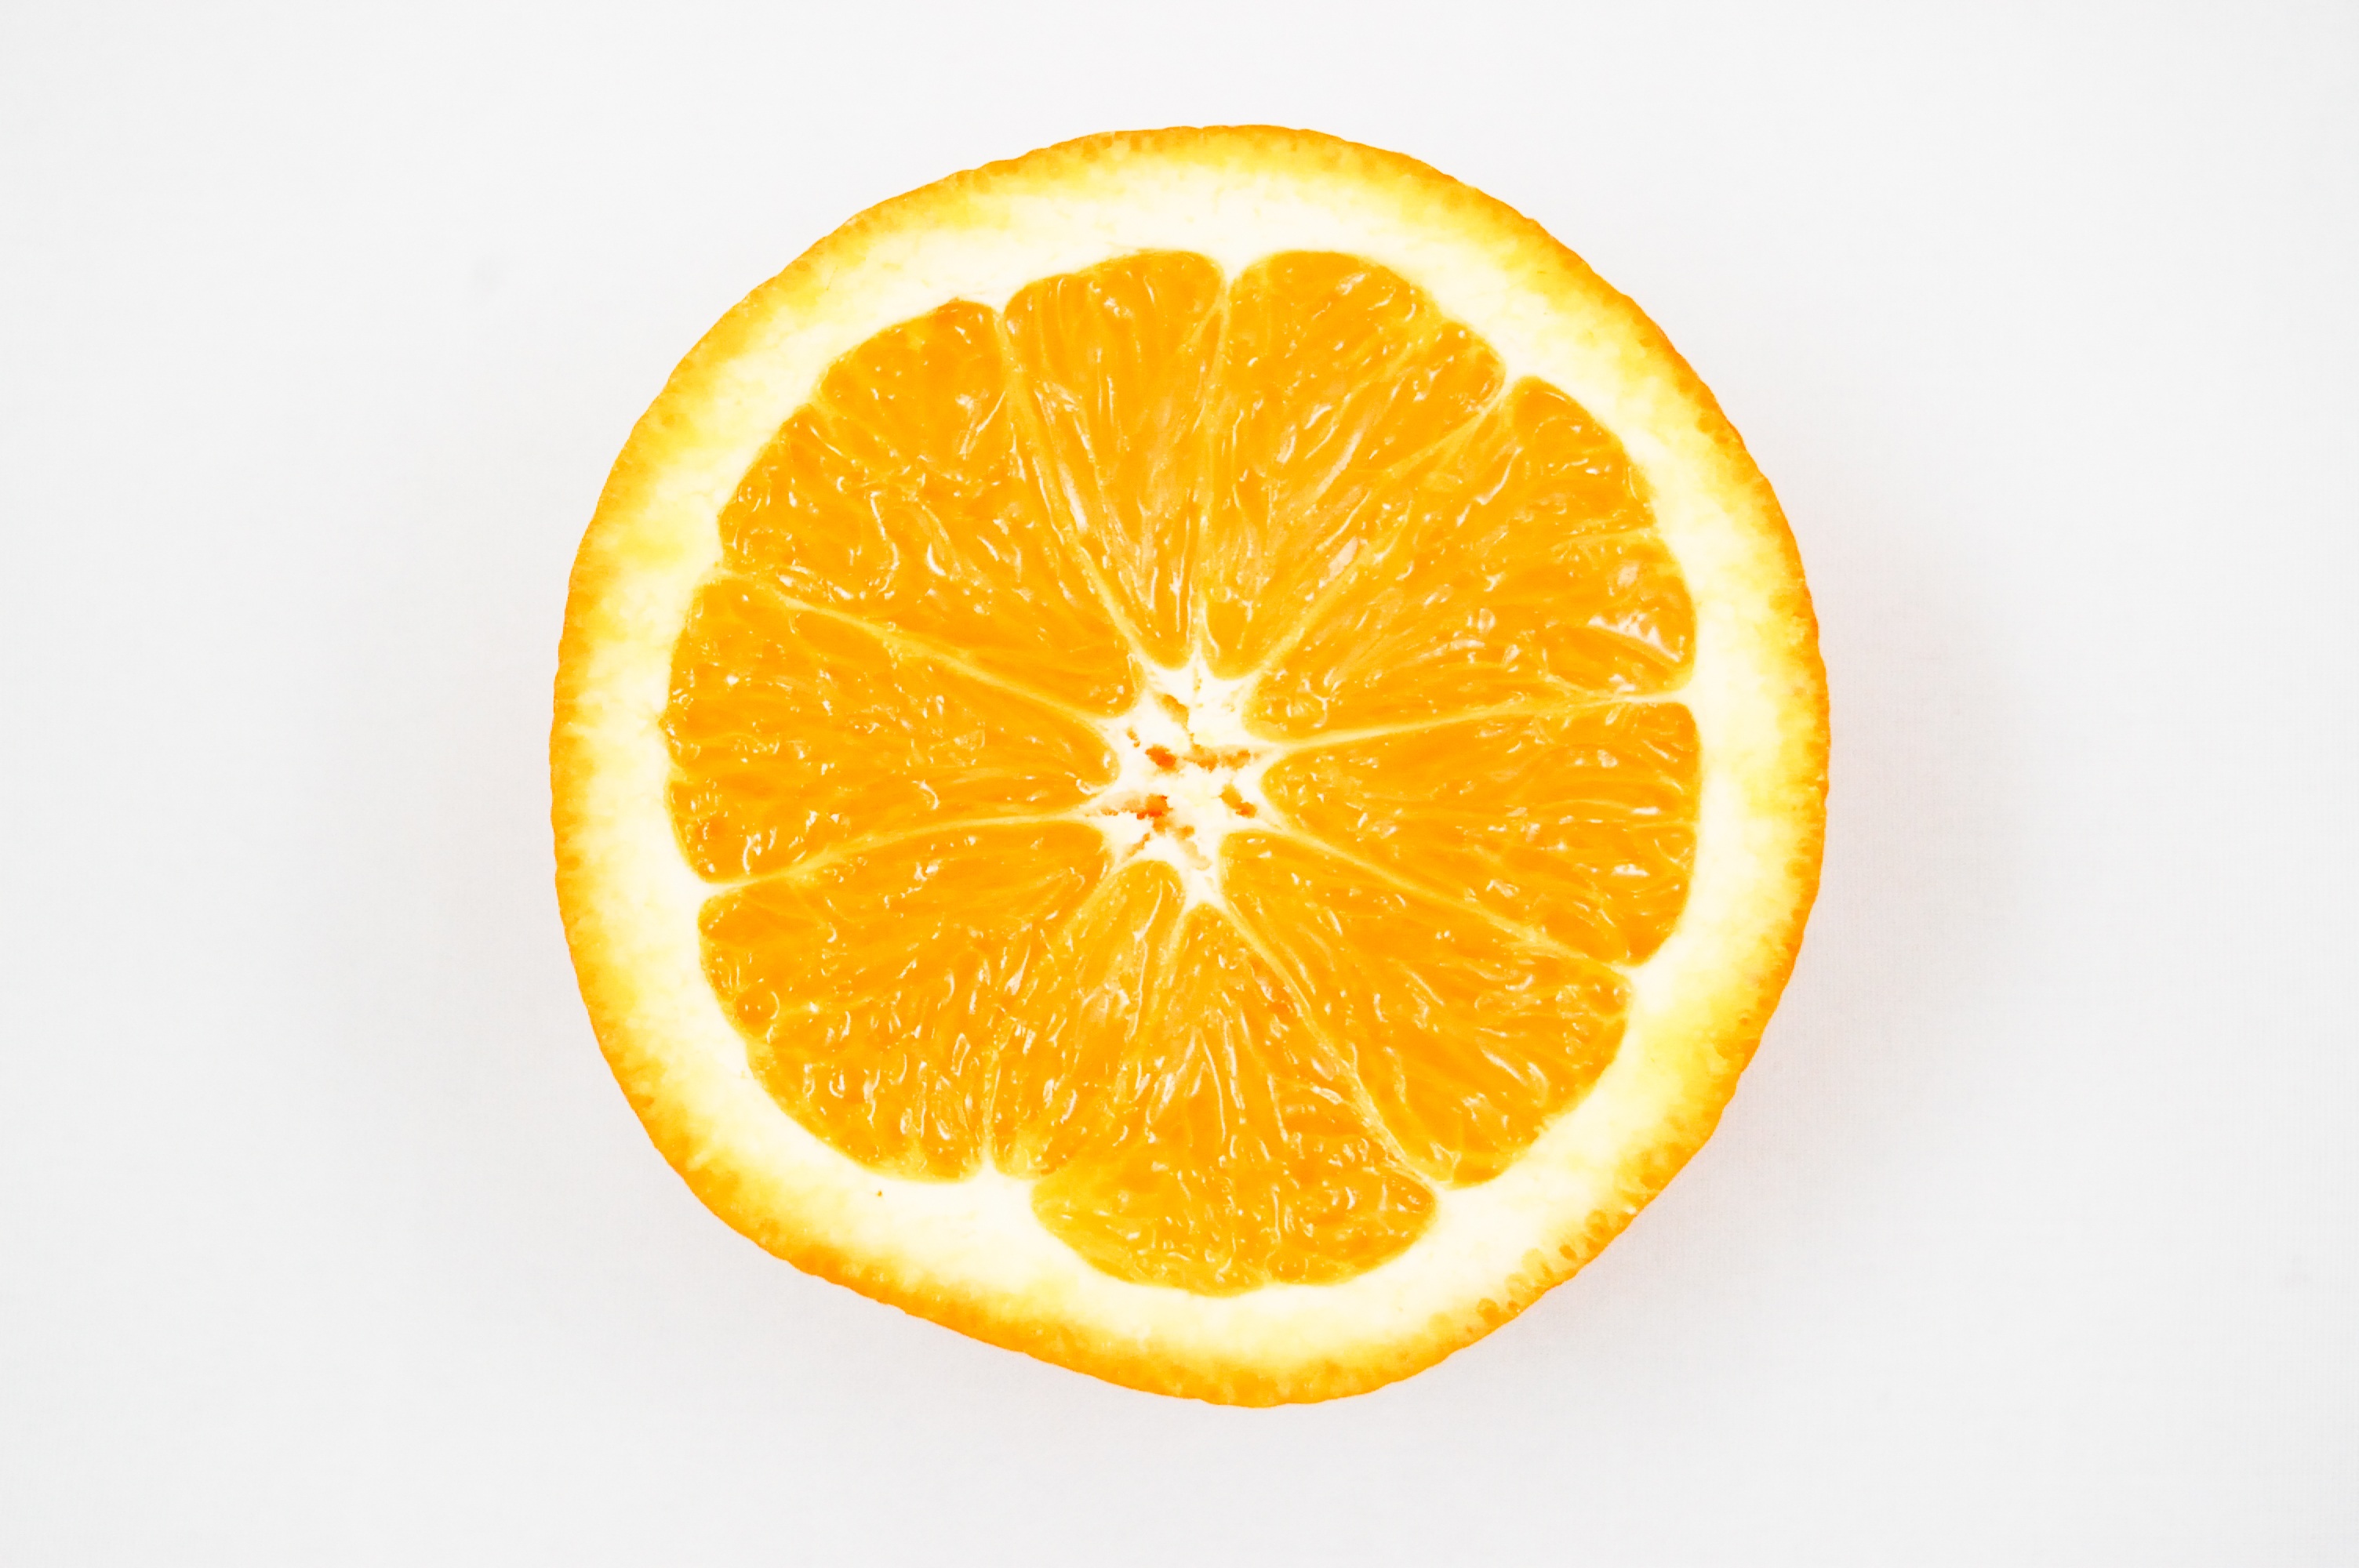
Label: Orange